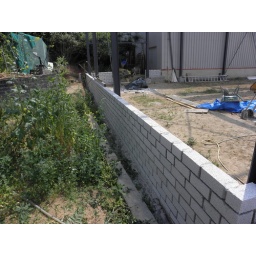
&lt;i&gt;&lt;b&gt;Masonry in white for the new building. The black wall on the left is of the Chestnut tree. &lt;/b&gt;&lt;/i&gt;